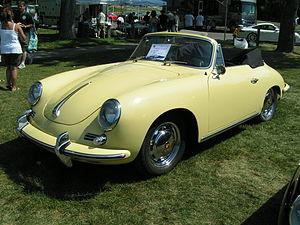
Défi à Ric Hochet est le troisième tome de la série de bande dessinée Ric Hochet.